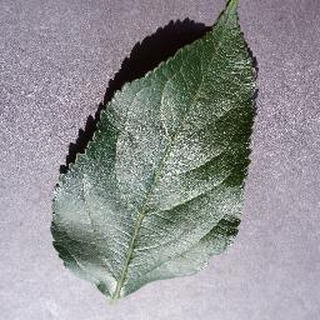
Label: healthy_apple